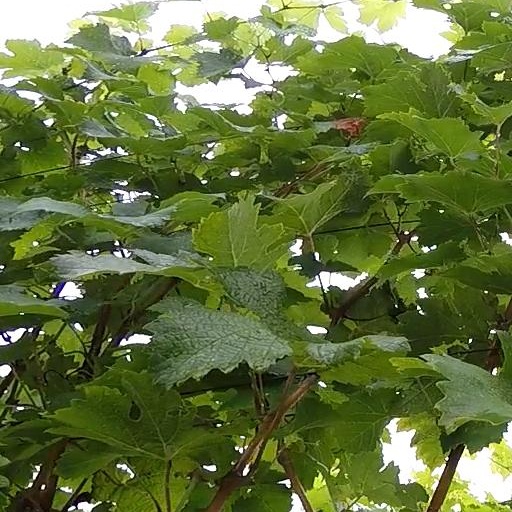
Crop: grape